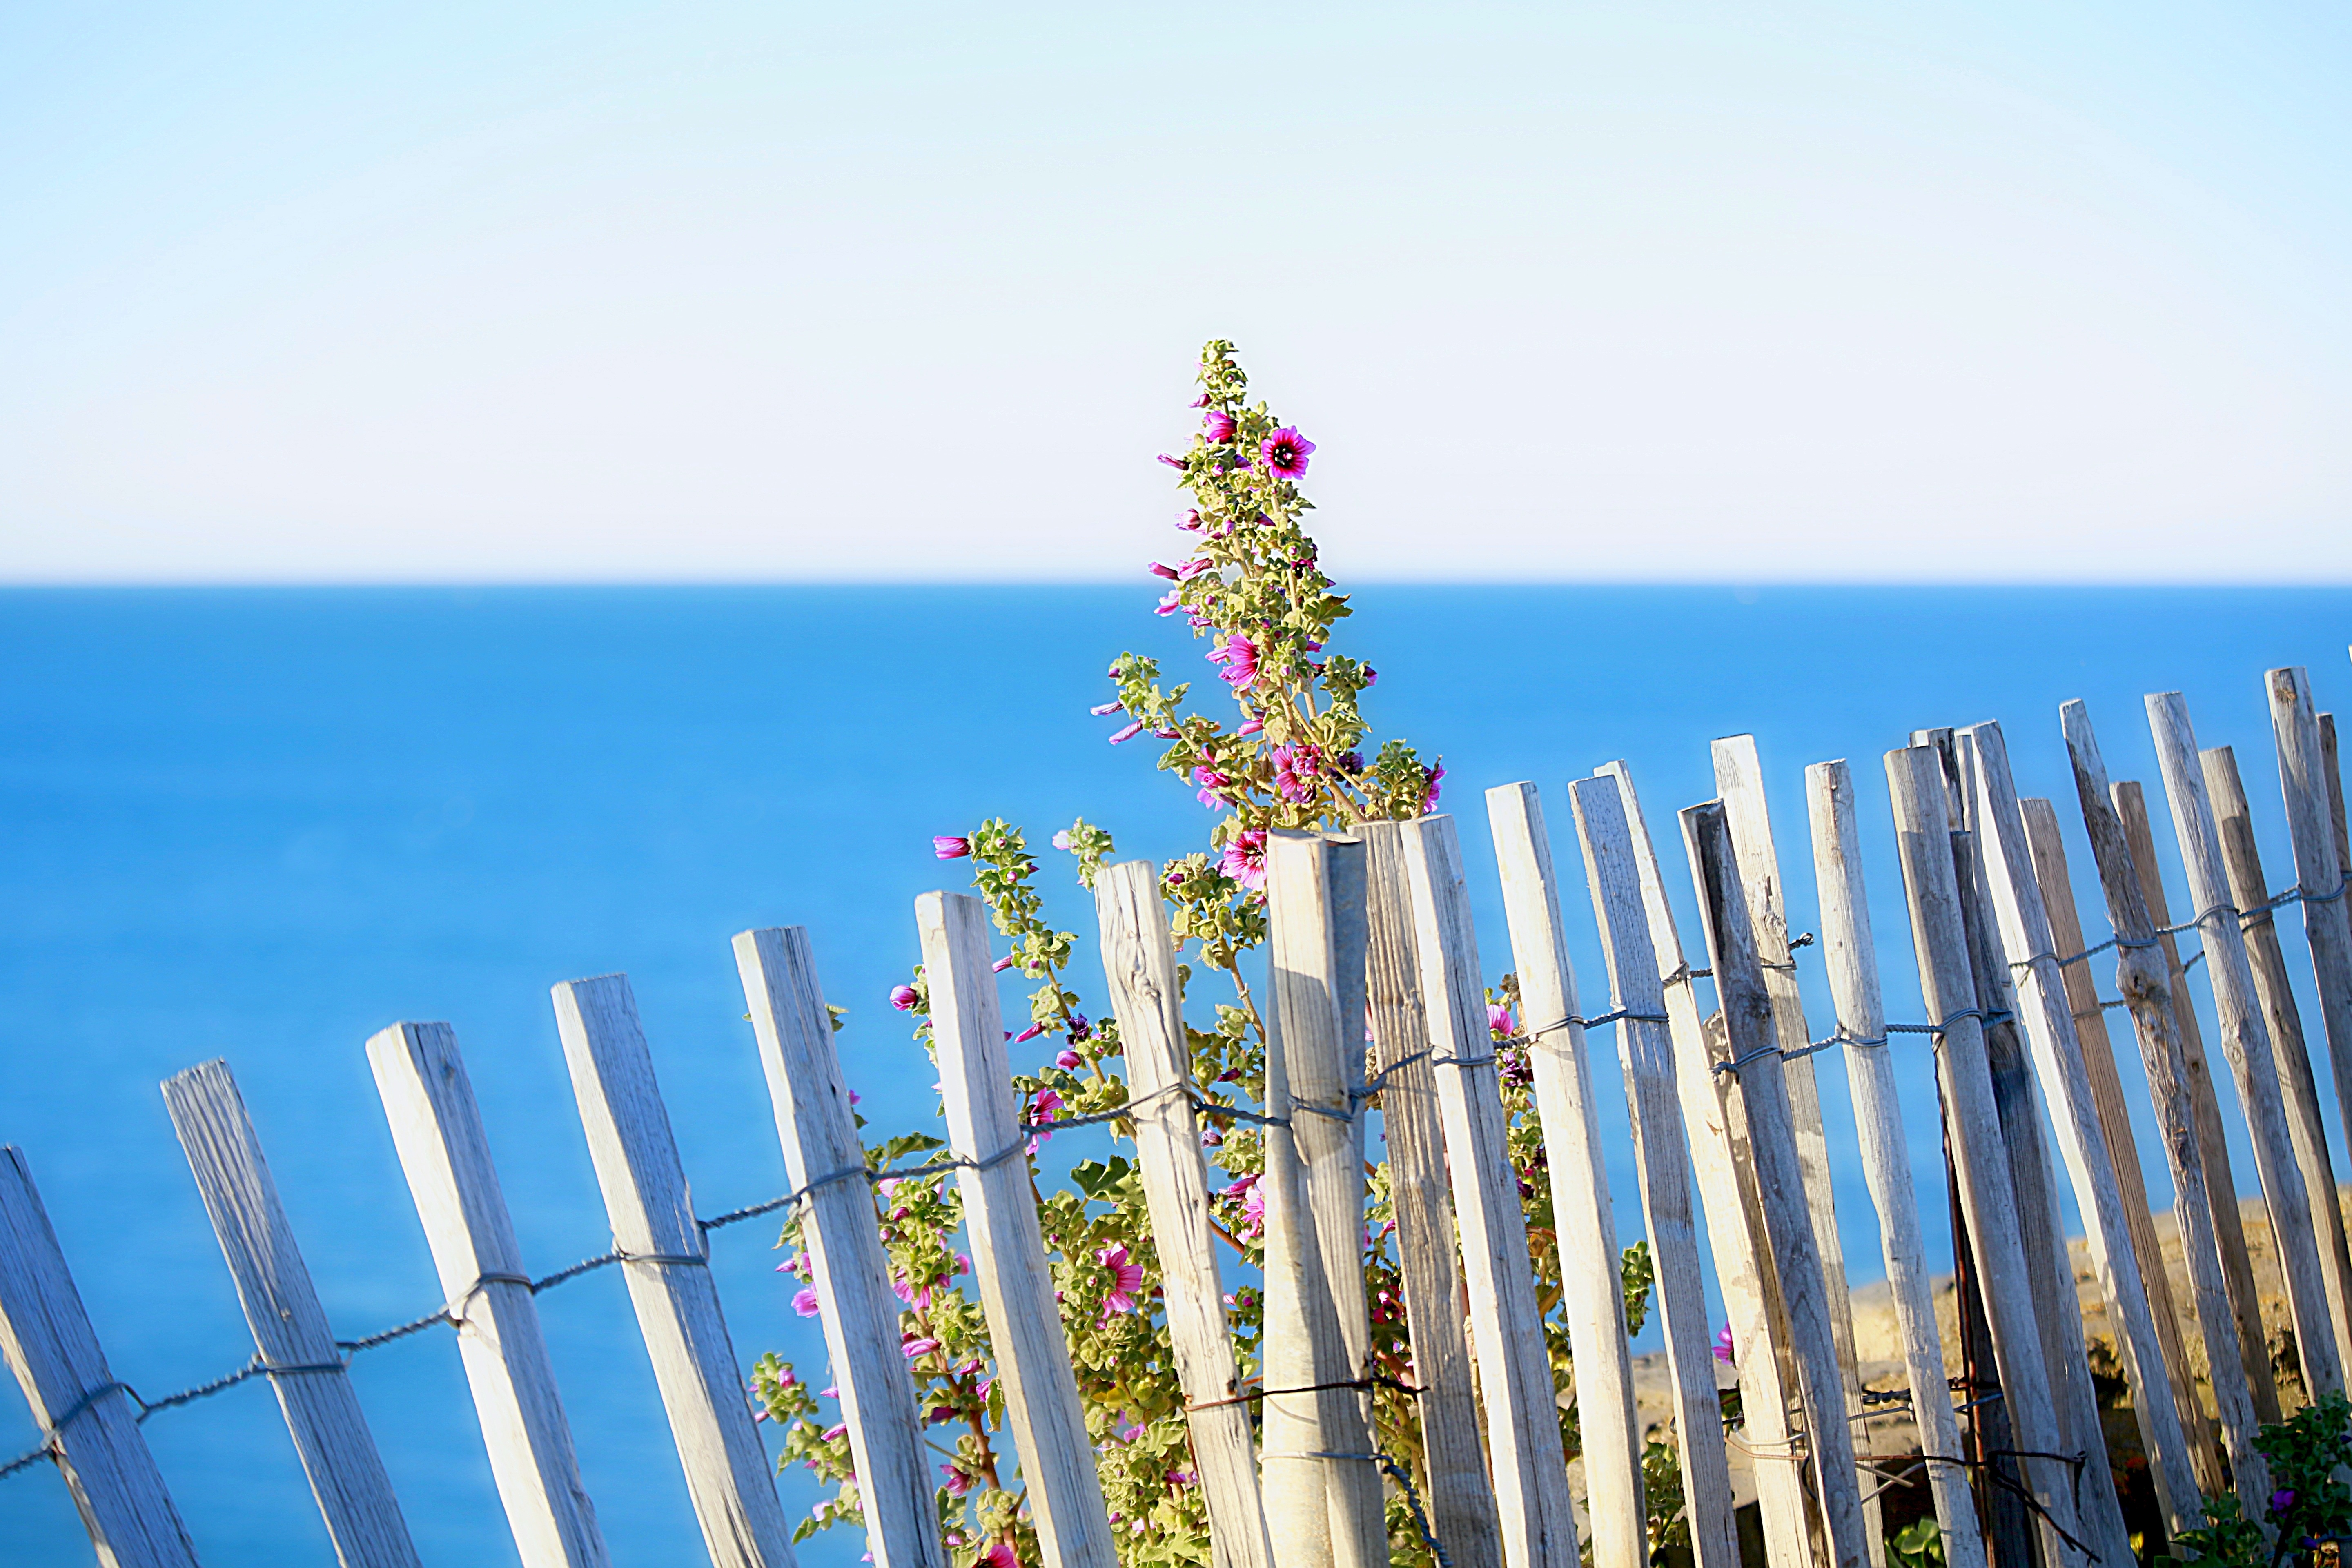
beach, landscape, sea, nature, flower, vacation, tower, blue, mediterranean sea, arecales